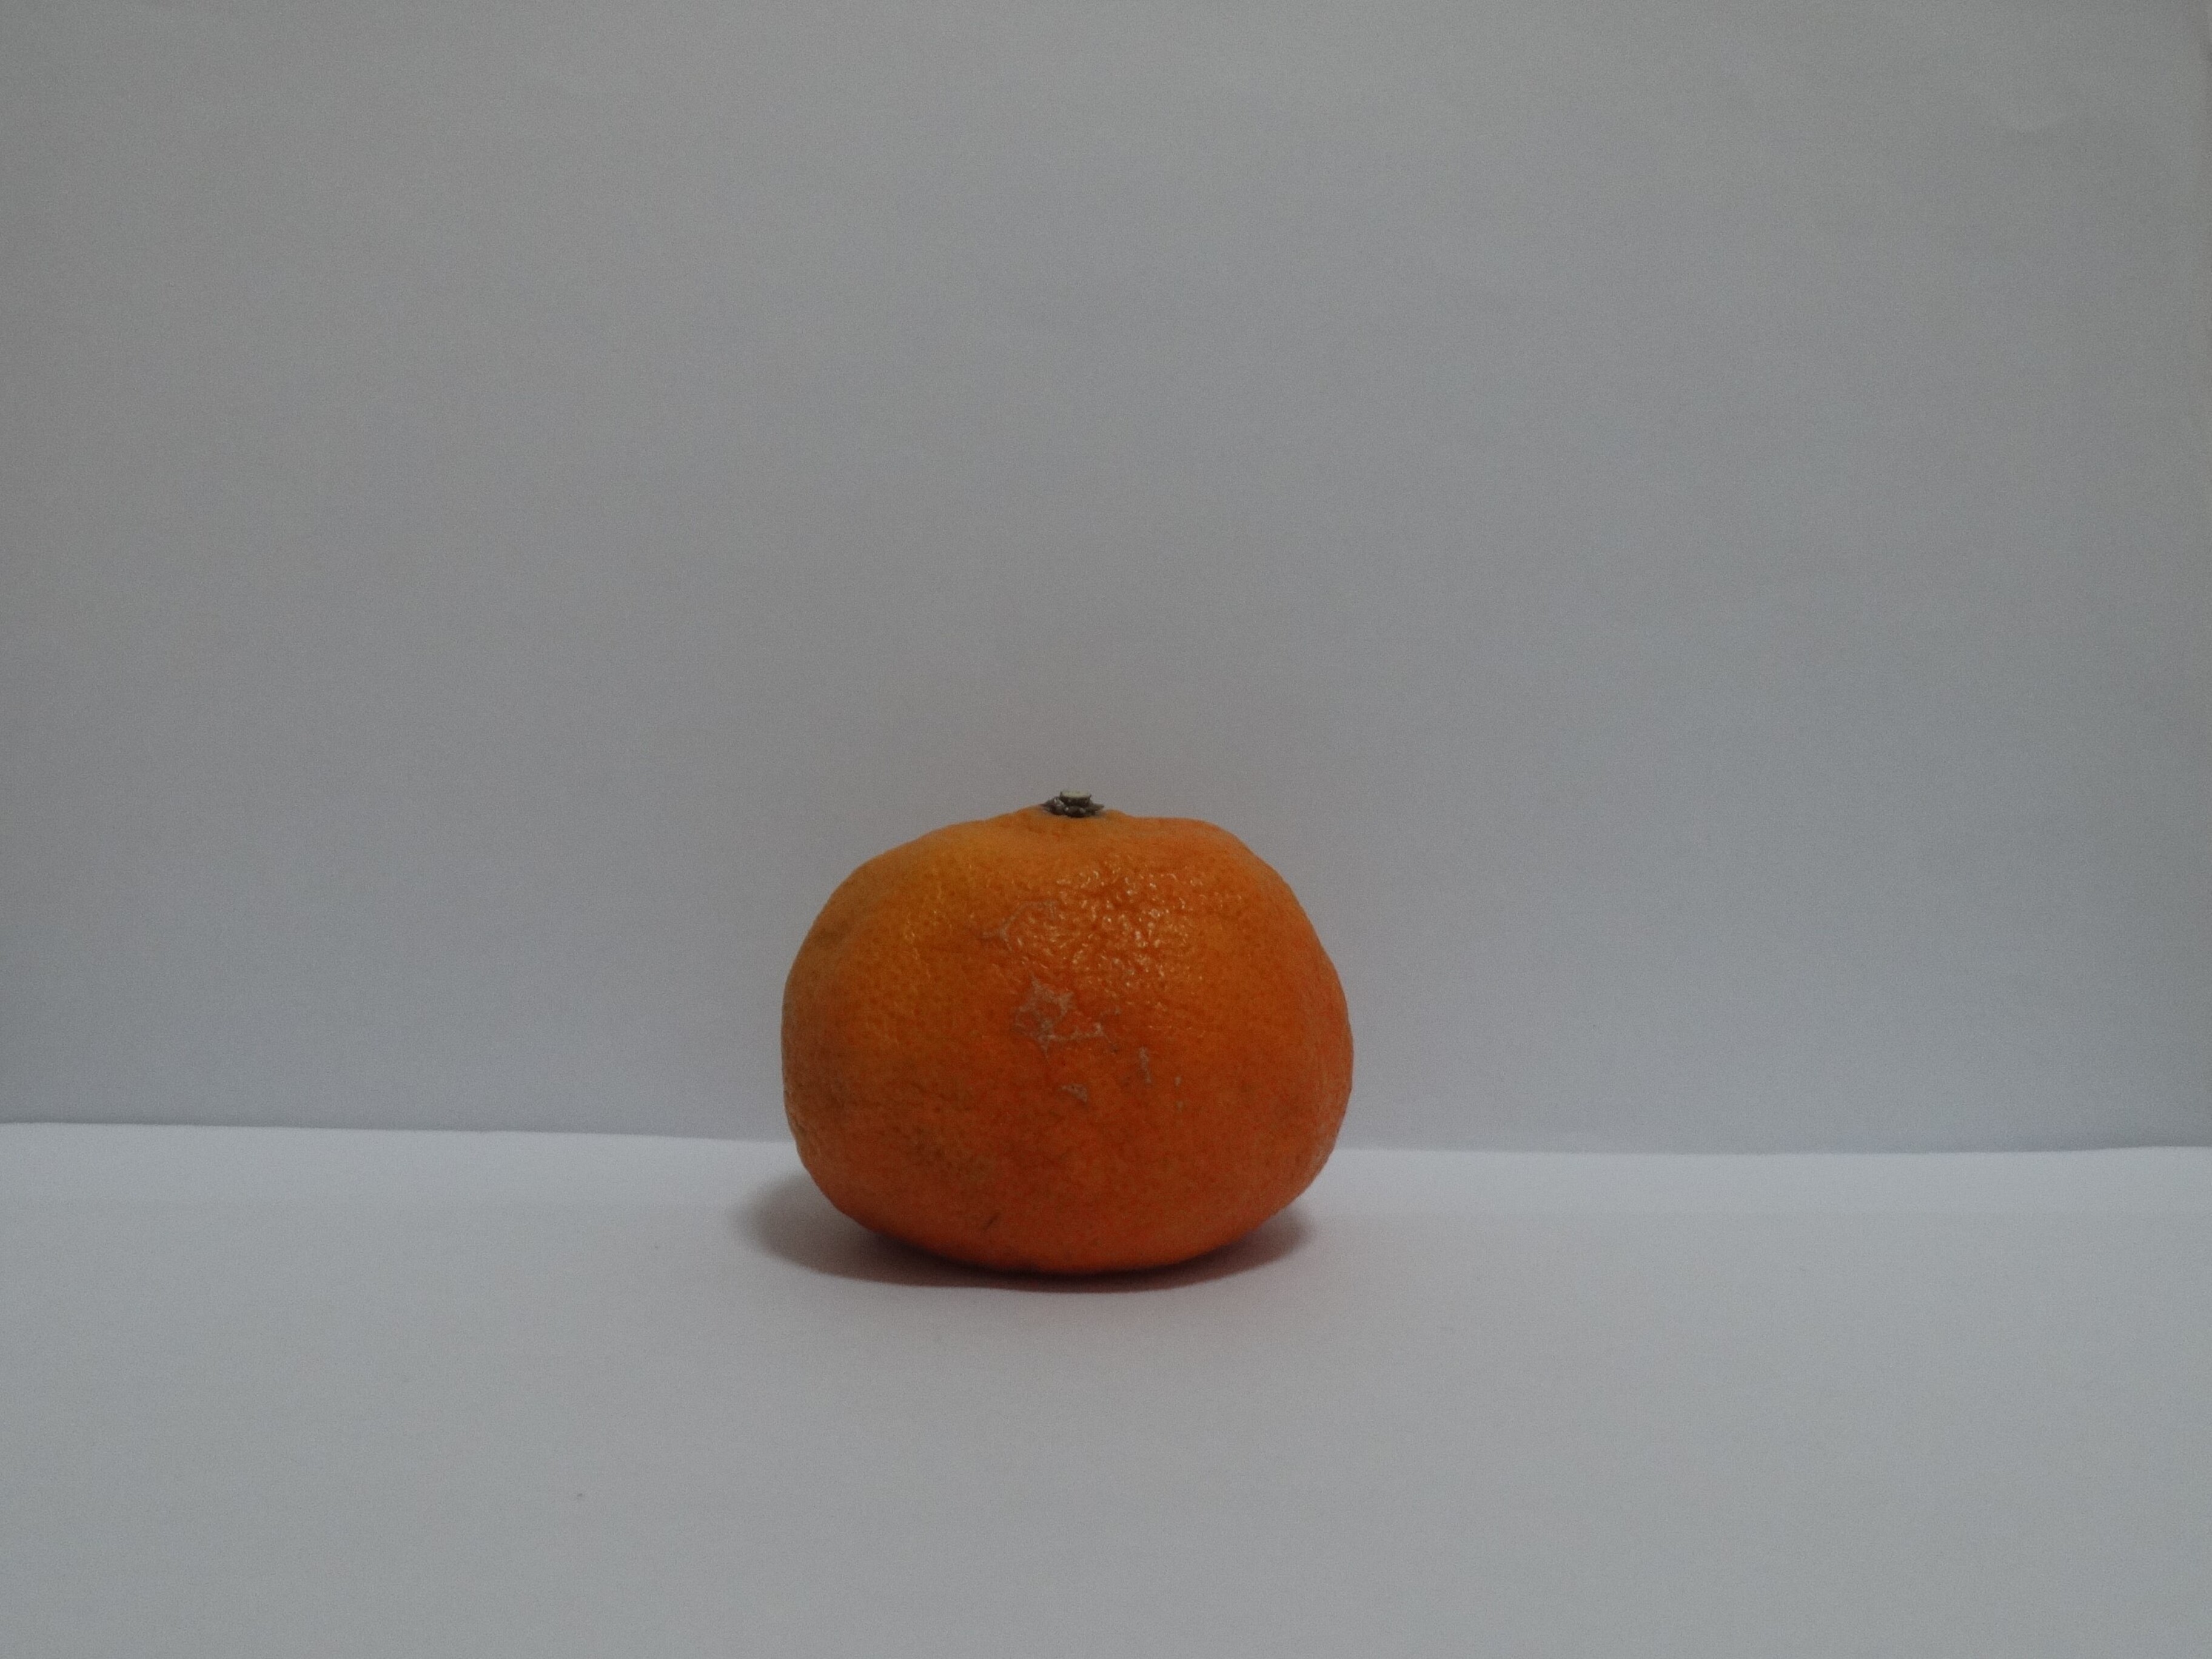
Citrus fruit variety: murcott